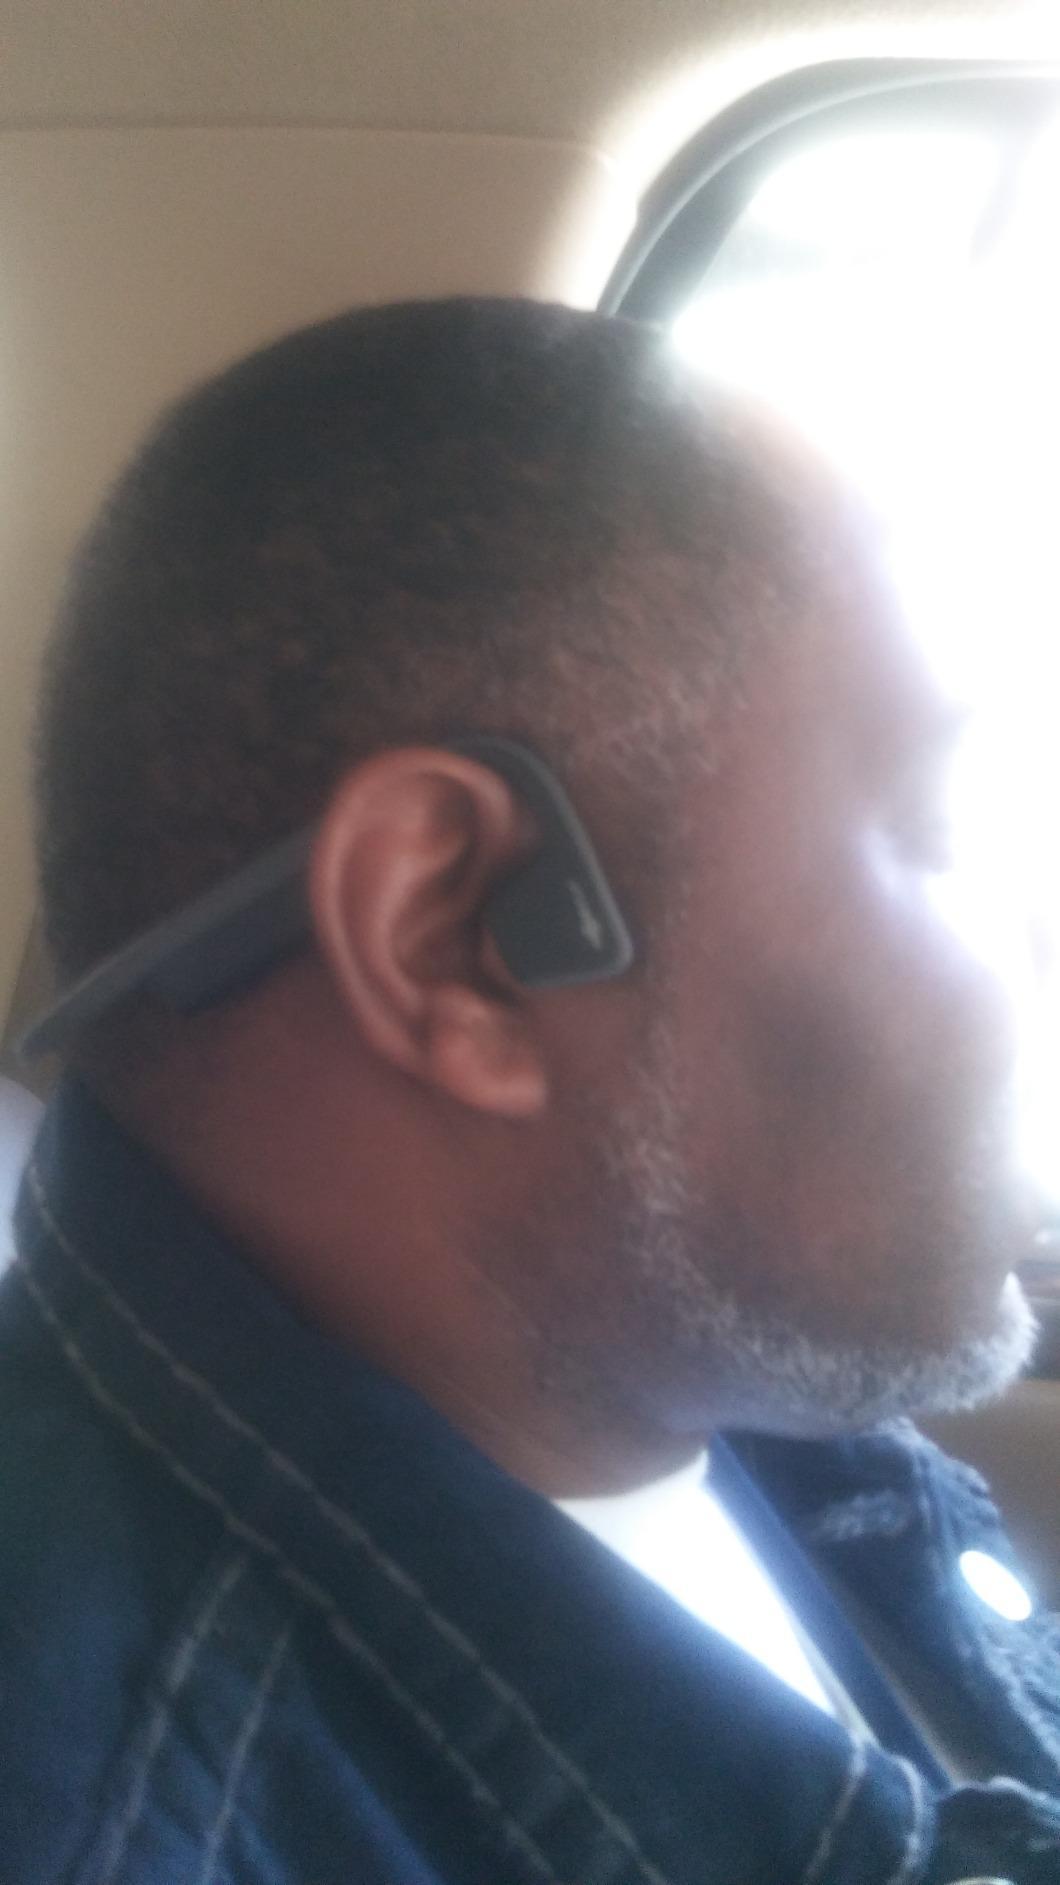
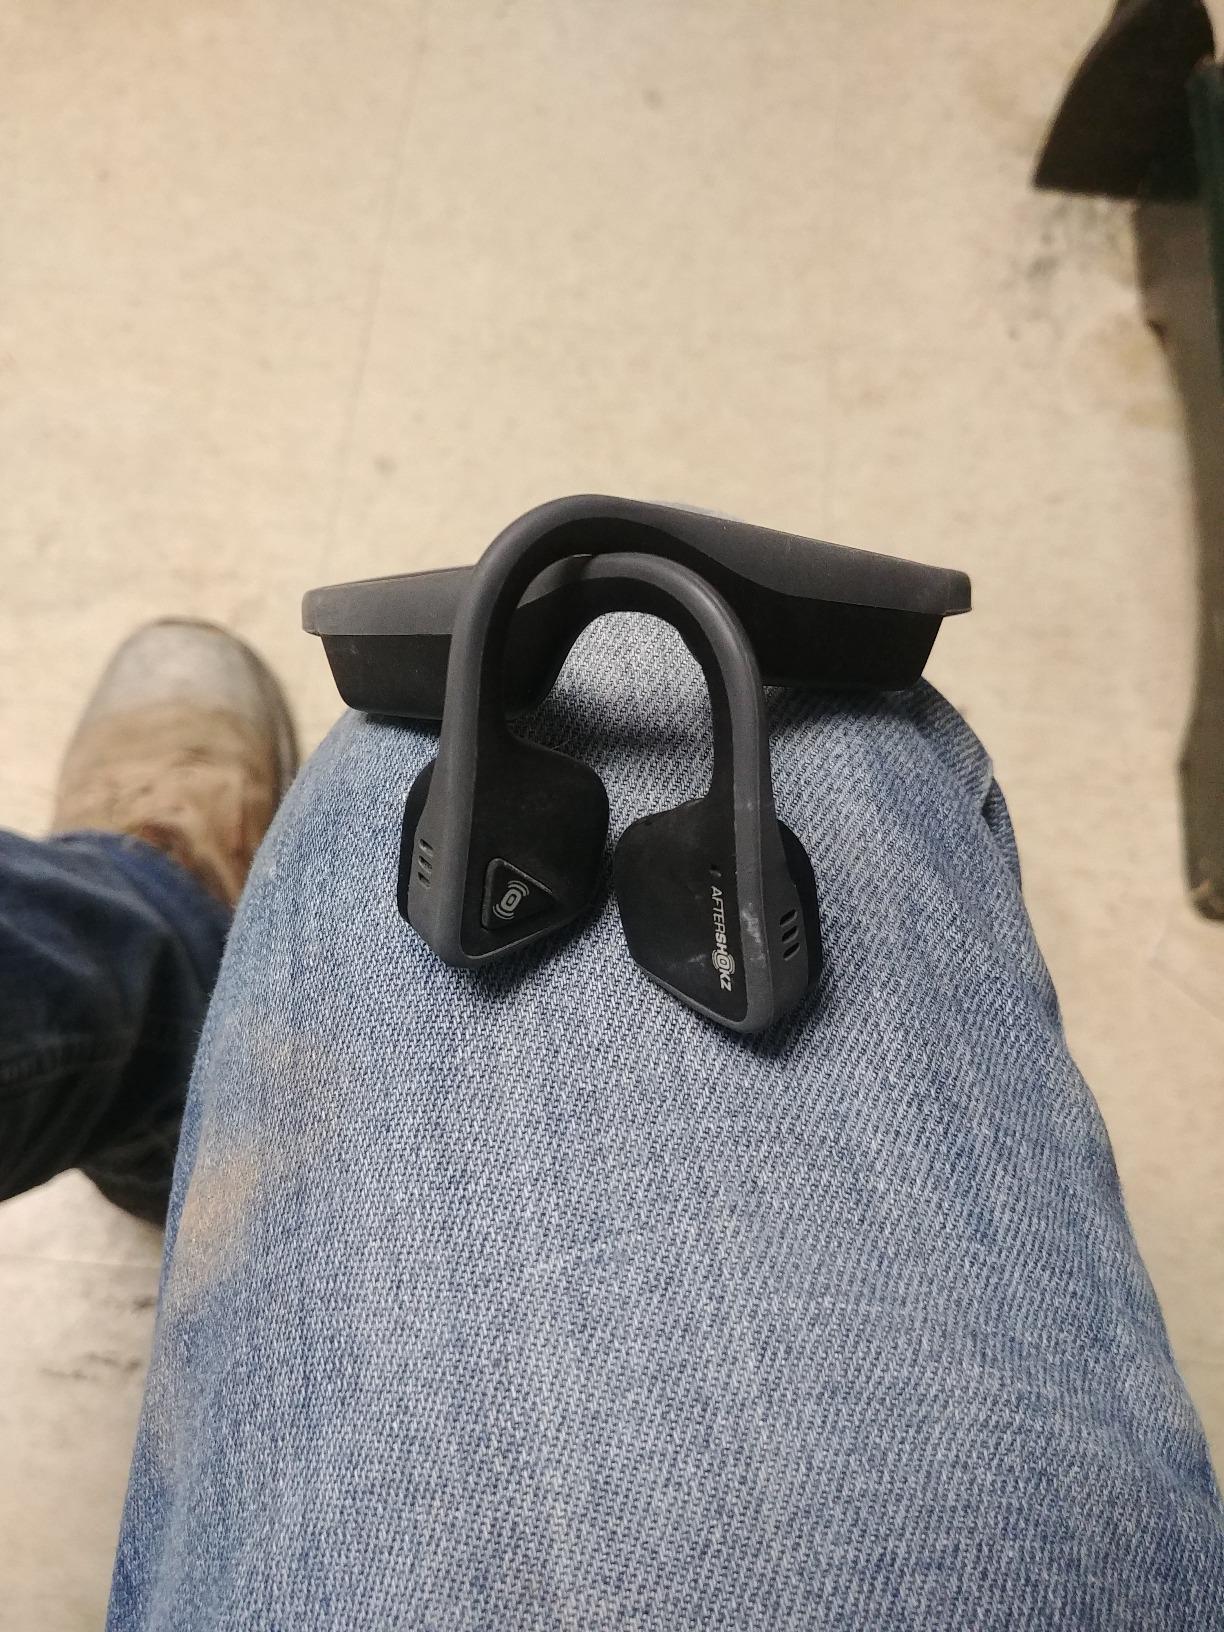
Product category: headphones
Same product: yes